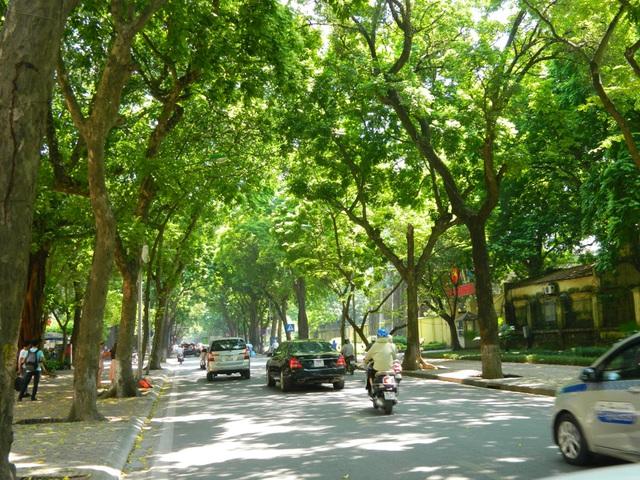
có một vài phương tiện đang di chuyển ở trên đường